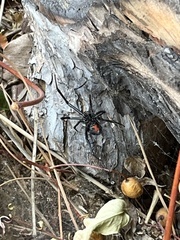
Species: Lactrodectus_hesperus